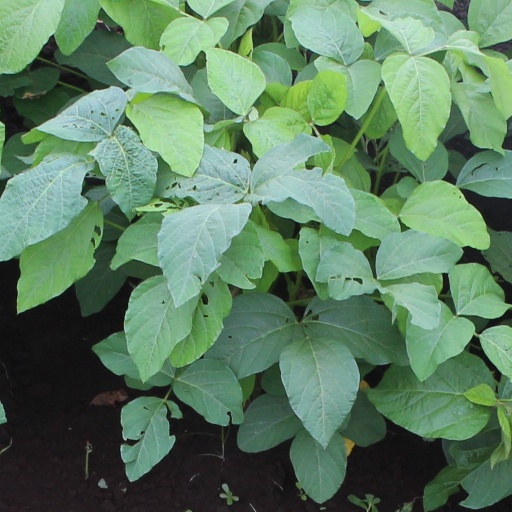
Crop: soybean